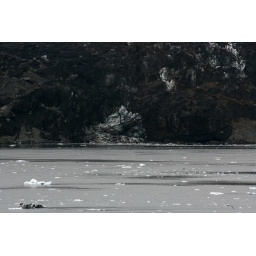
This glacier held more silt and ground rock in its face than any other glacier we encountered.